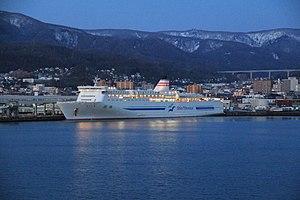
L‘Akashia est un ferry rapide de la compagnie japonaise Shin Nihonkai Ferry. Construit entre 2003 et 2004 aux chantiers Mitsubishi Heavy Industries de Nagasaki, il navigue depuis juillet 2004 sur les liaisons entre les îles d'Honshū et d'Hokkaidō.